Graham Badari

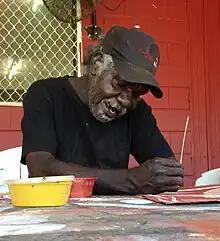

Graham Badari (born 1963) is an Aboriginal Australian artist from the Wardjak clan in West Arnhem Land. Graham Badari belongs to the Duwa moeity and speaks the Kunwinjku dialect. At Injalak Arts, Badari is a popular figure, a tour guide, and a font of community news. Art historian Henry Skerritt describes him as possessing a "impish smile and cheeky sense of humour" and a "unique and eccentric personality"